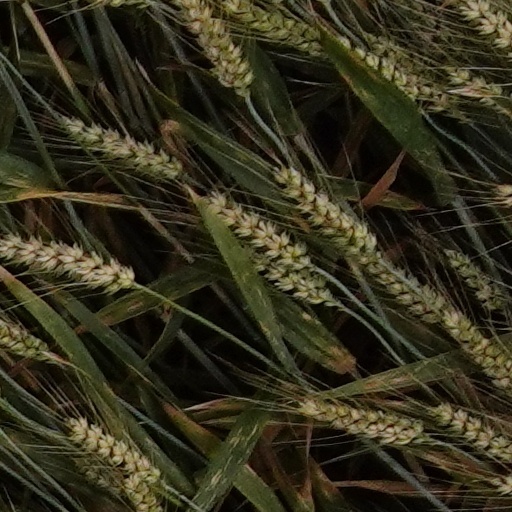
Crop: wheat